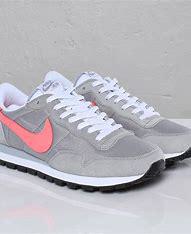
Brand: Nike
Model: Air Pegasus 83